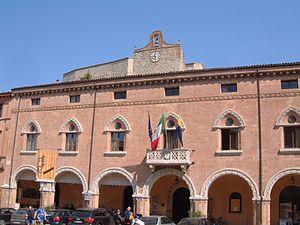
Marie de la commune de Verucchio (Rimini), Italie
Verucchio est une commune italienne de la province de Rimini dans la région Émilie-Romagne en Italie.